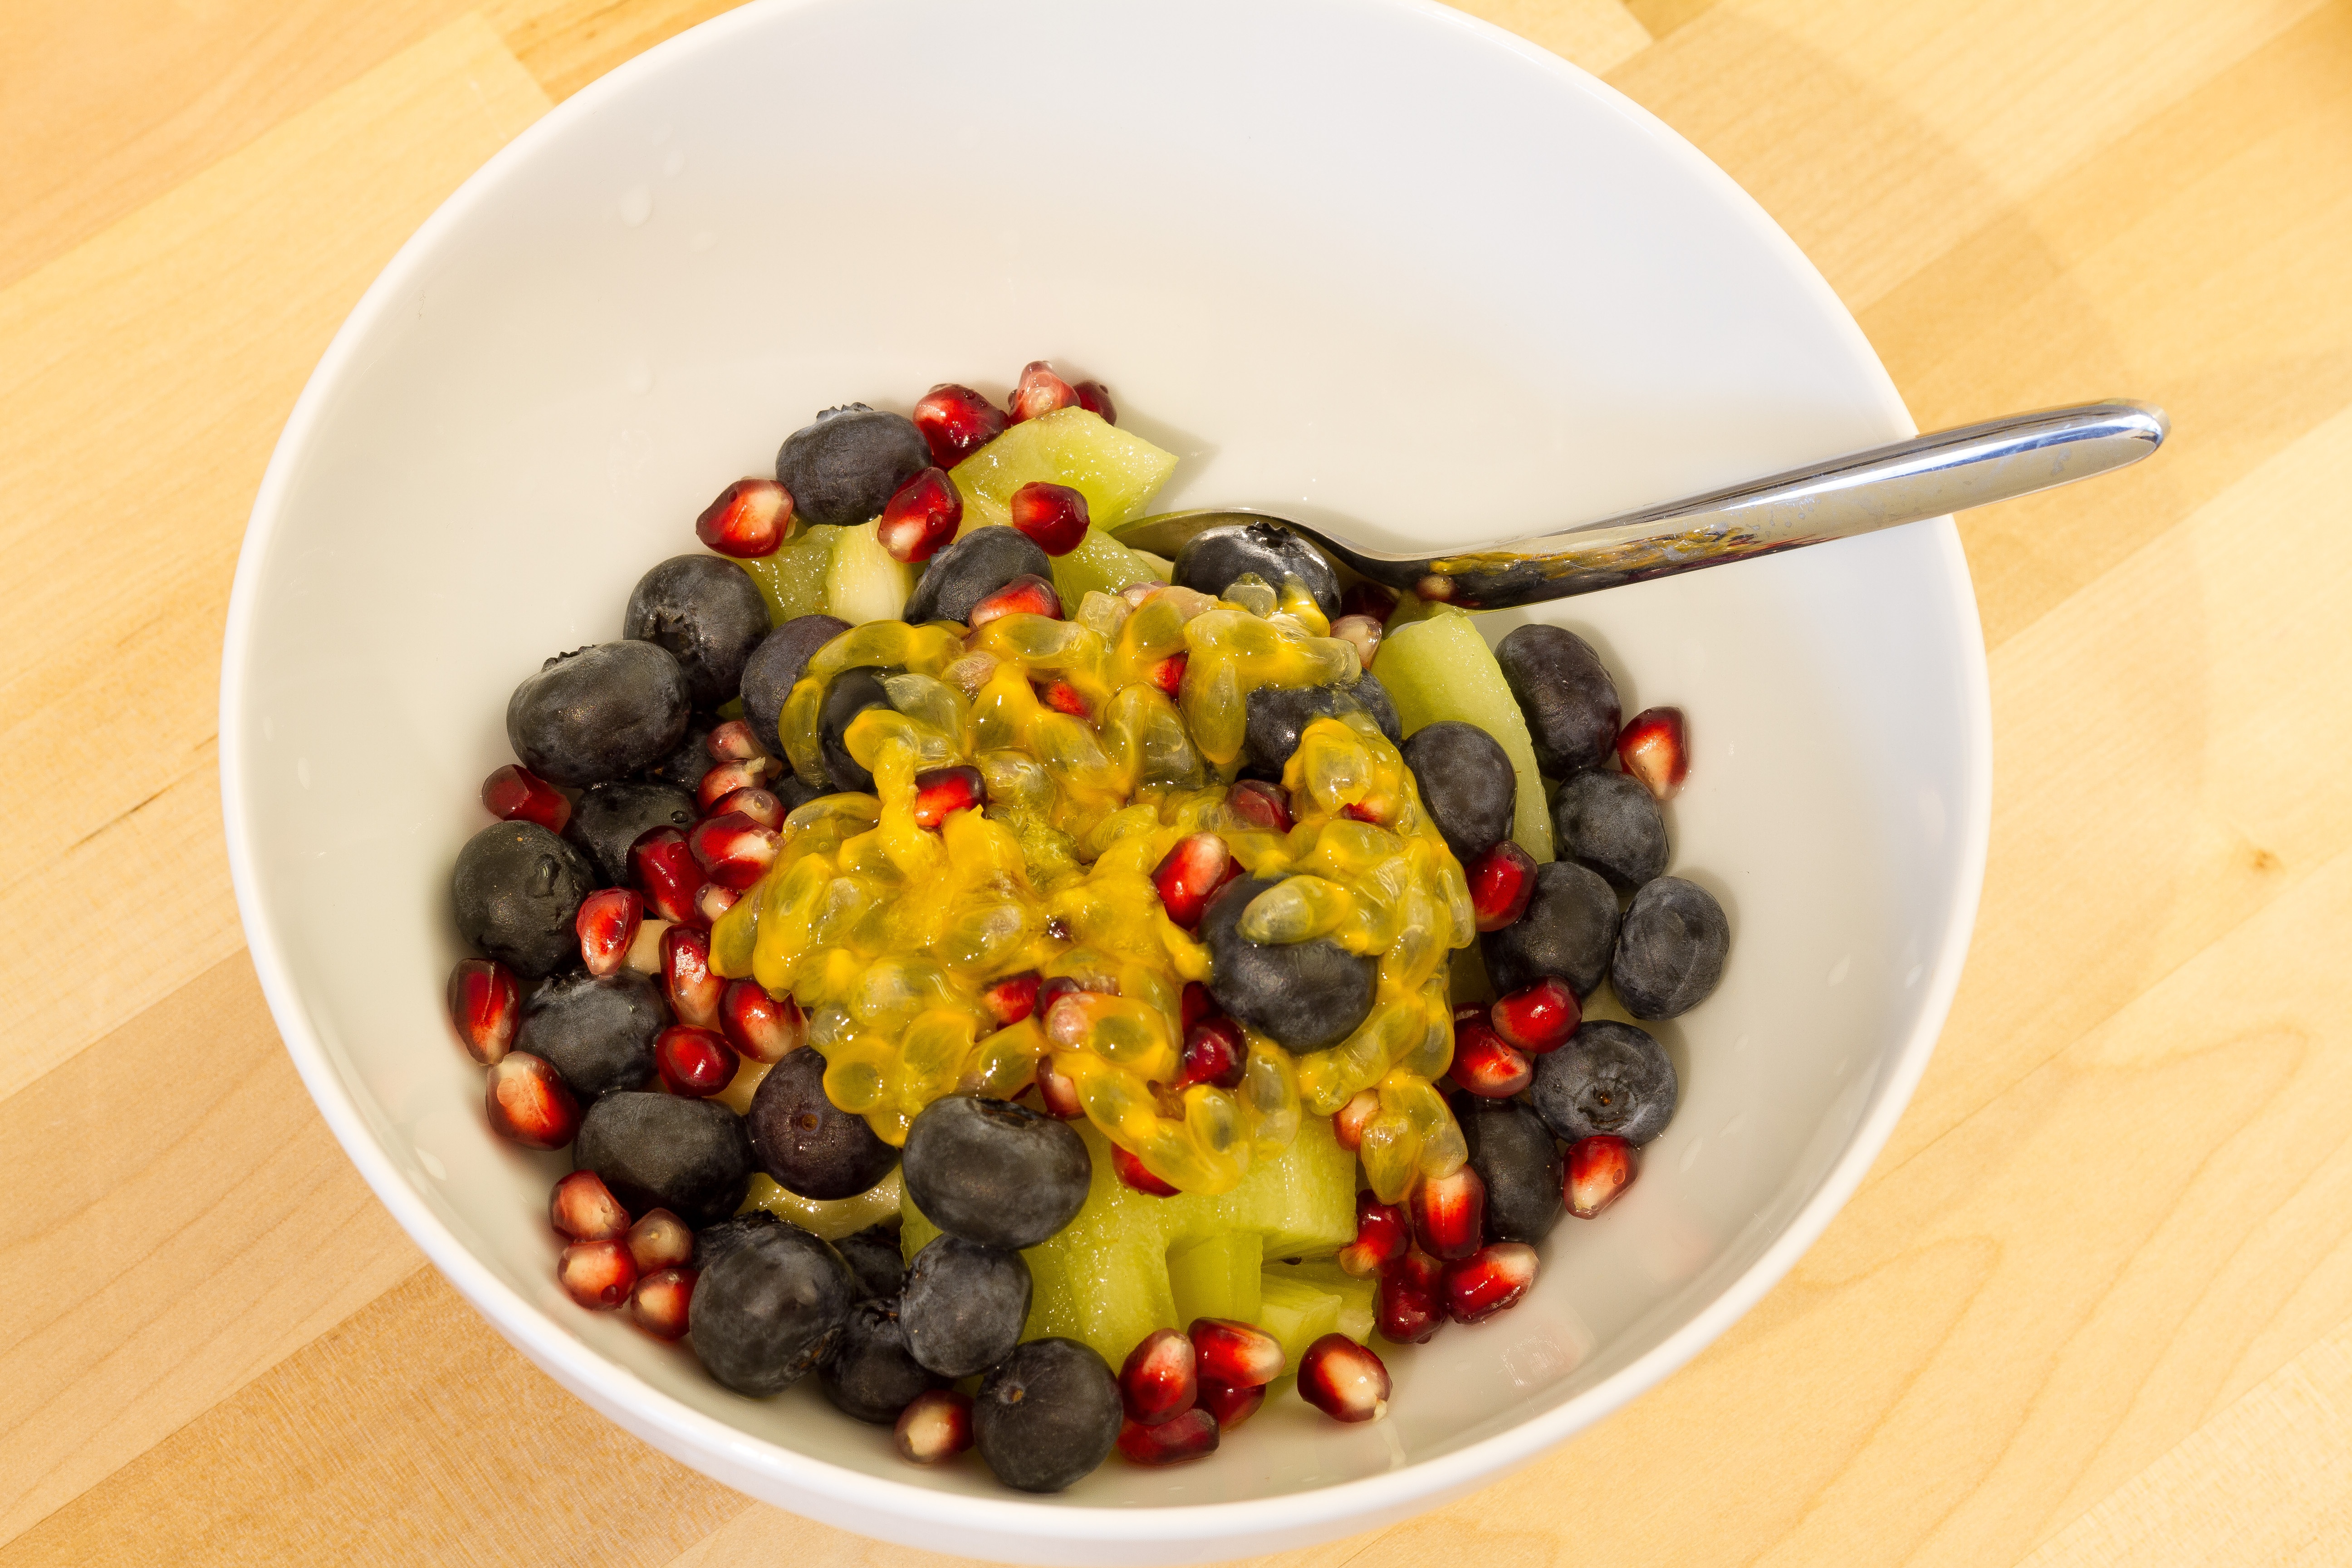
plant, fruit, berry, sweet, dish, meal, food, produce, colorful, breakfast, healthy, eat, cuisine, delicious, pomegranate, cereal, kiwi, nutrition, blueberries, fruits, exotic, vegetarian food, vitamins, fruit salad, tropical fruits, exotic fruit, pasionsfrucht